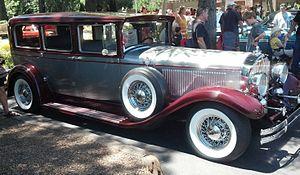
F. B. Stearns and Company était un constructeur automobile américain, du début du XXᵉ siècle.